Paolo Sylos Labini

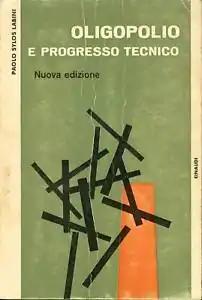
Cover of the Italian edition of "Oligopoly and technical progress"

Sylos Labini's main contribution came in 1956, with "Oligopolio e Progresso tecnico" (English edition, "Oligopoly and Technical Progress", 1962). The book was published around the same time as Joe Bain's "Barriers to New Competition" (1956). The two works were grouped together in an article by Franco Modigliani (1958), which caused them to become accepted as part of mainstream theory on non-competitive market forms.